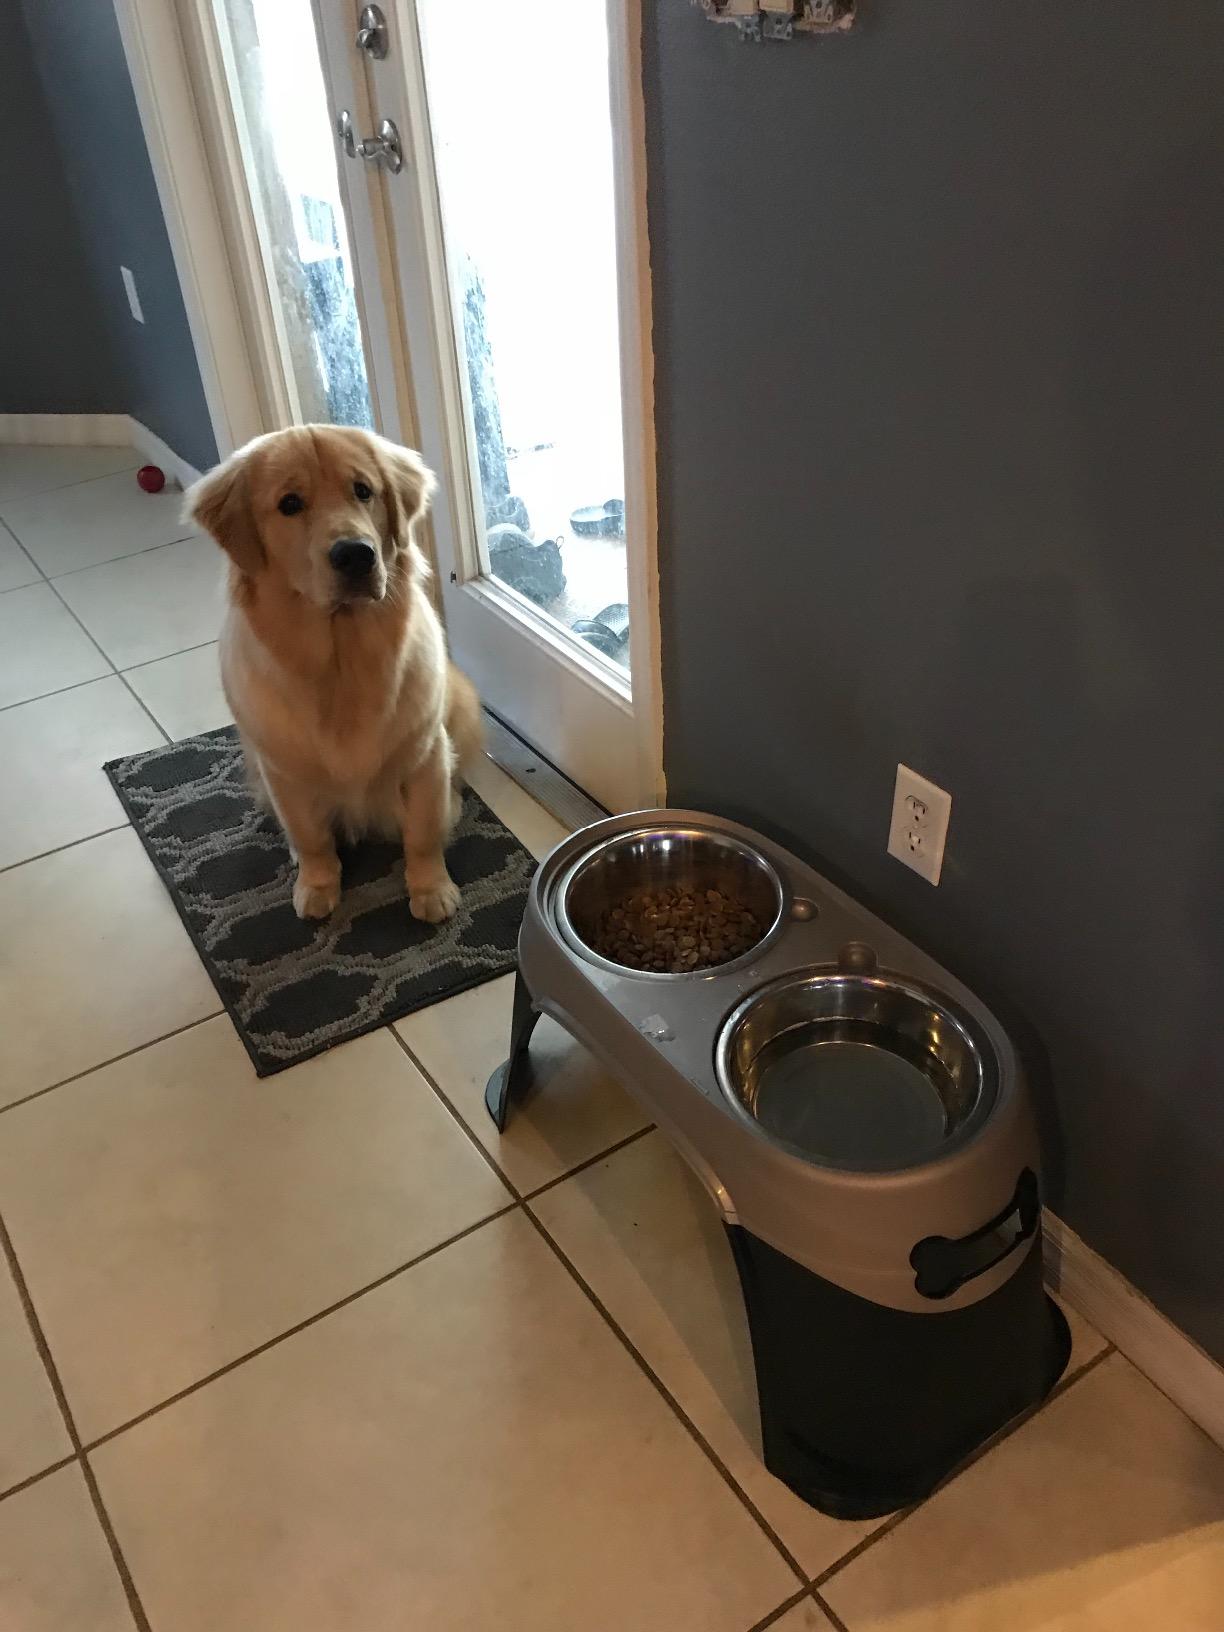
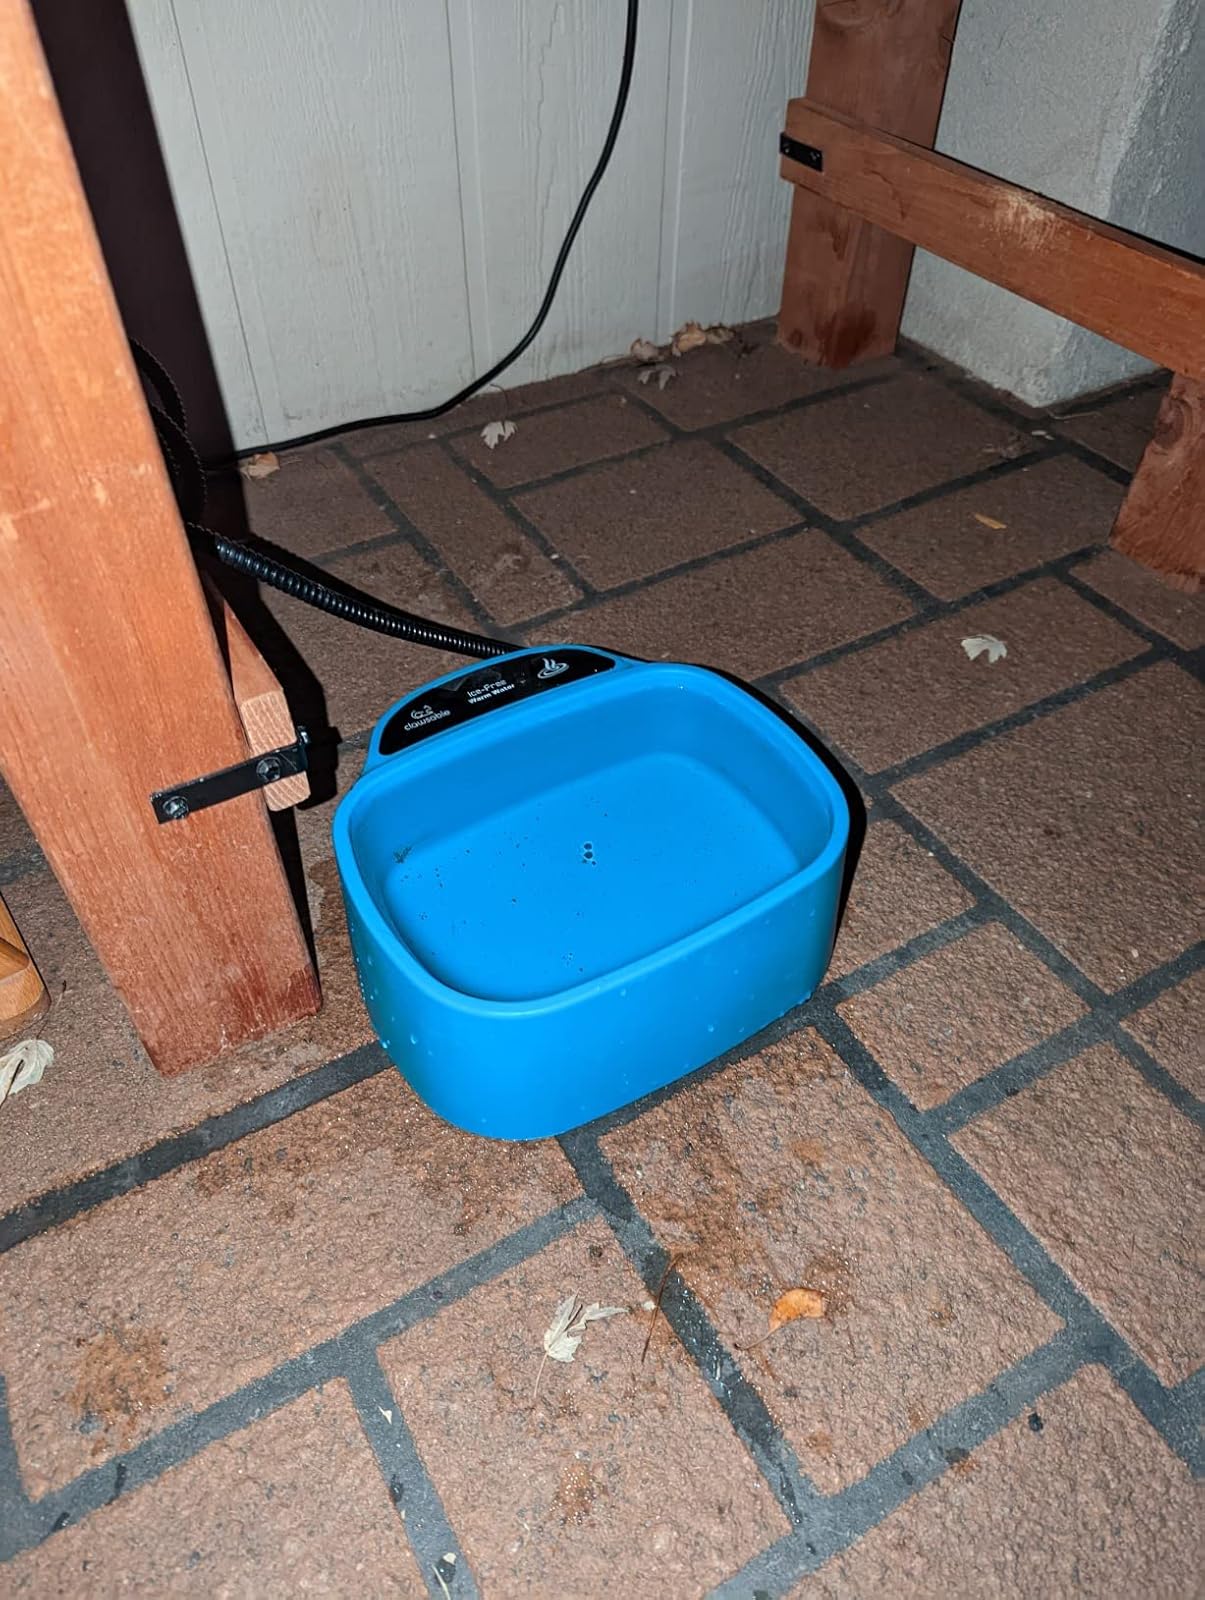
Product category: items_bowl
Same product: no